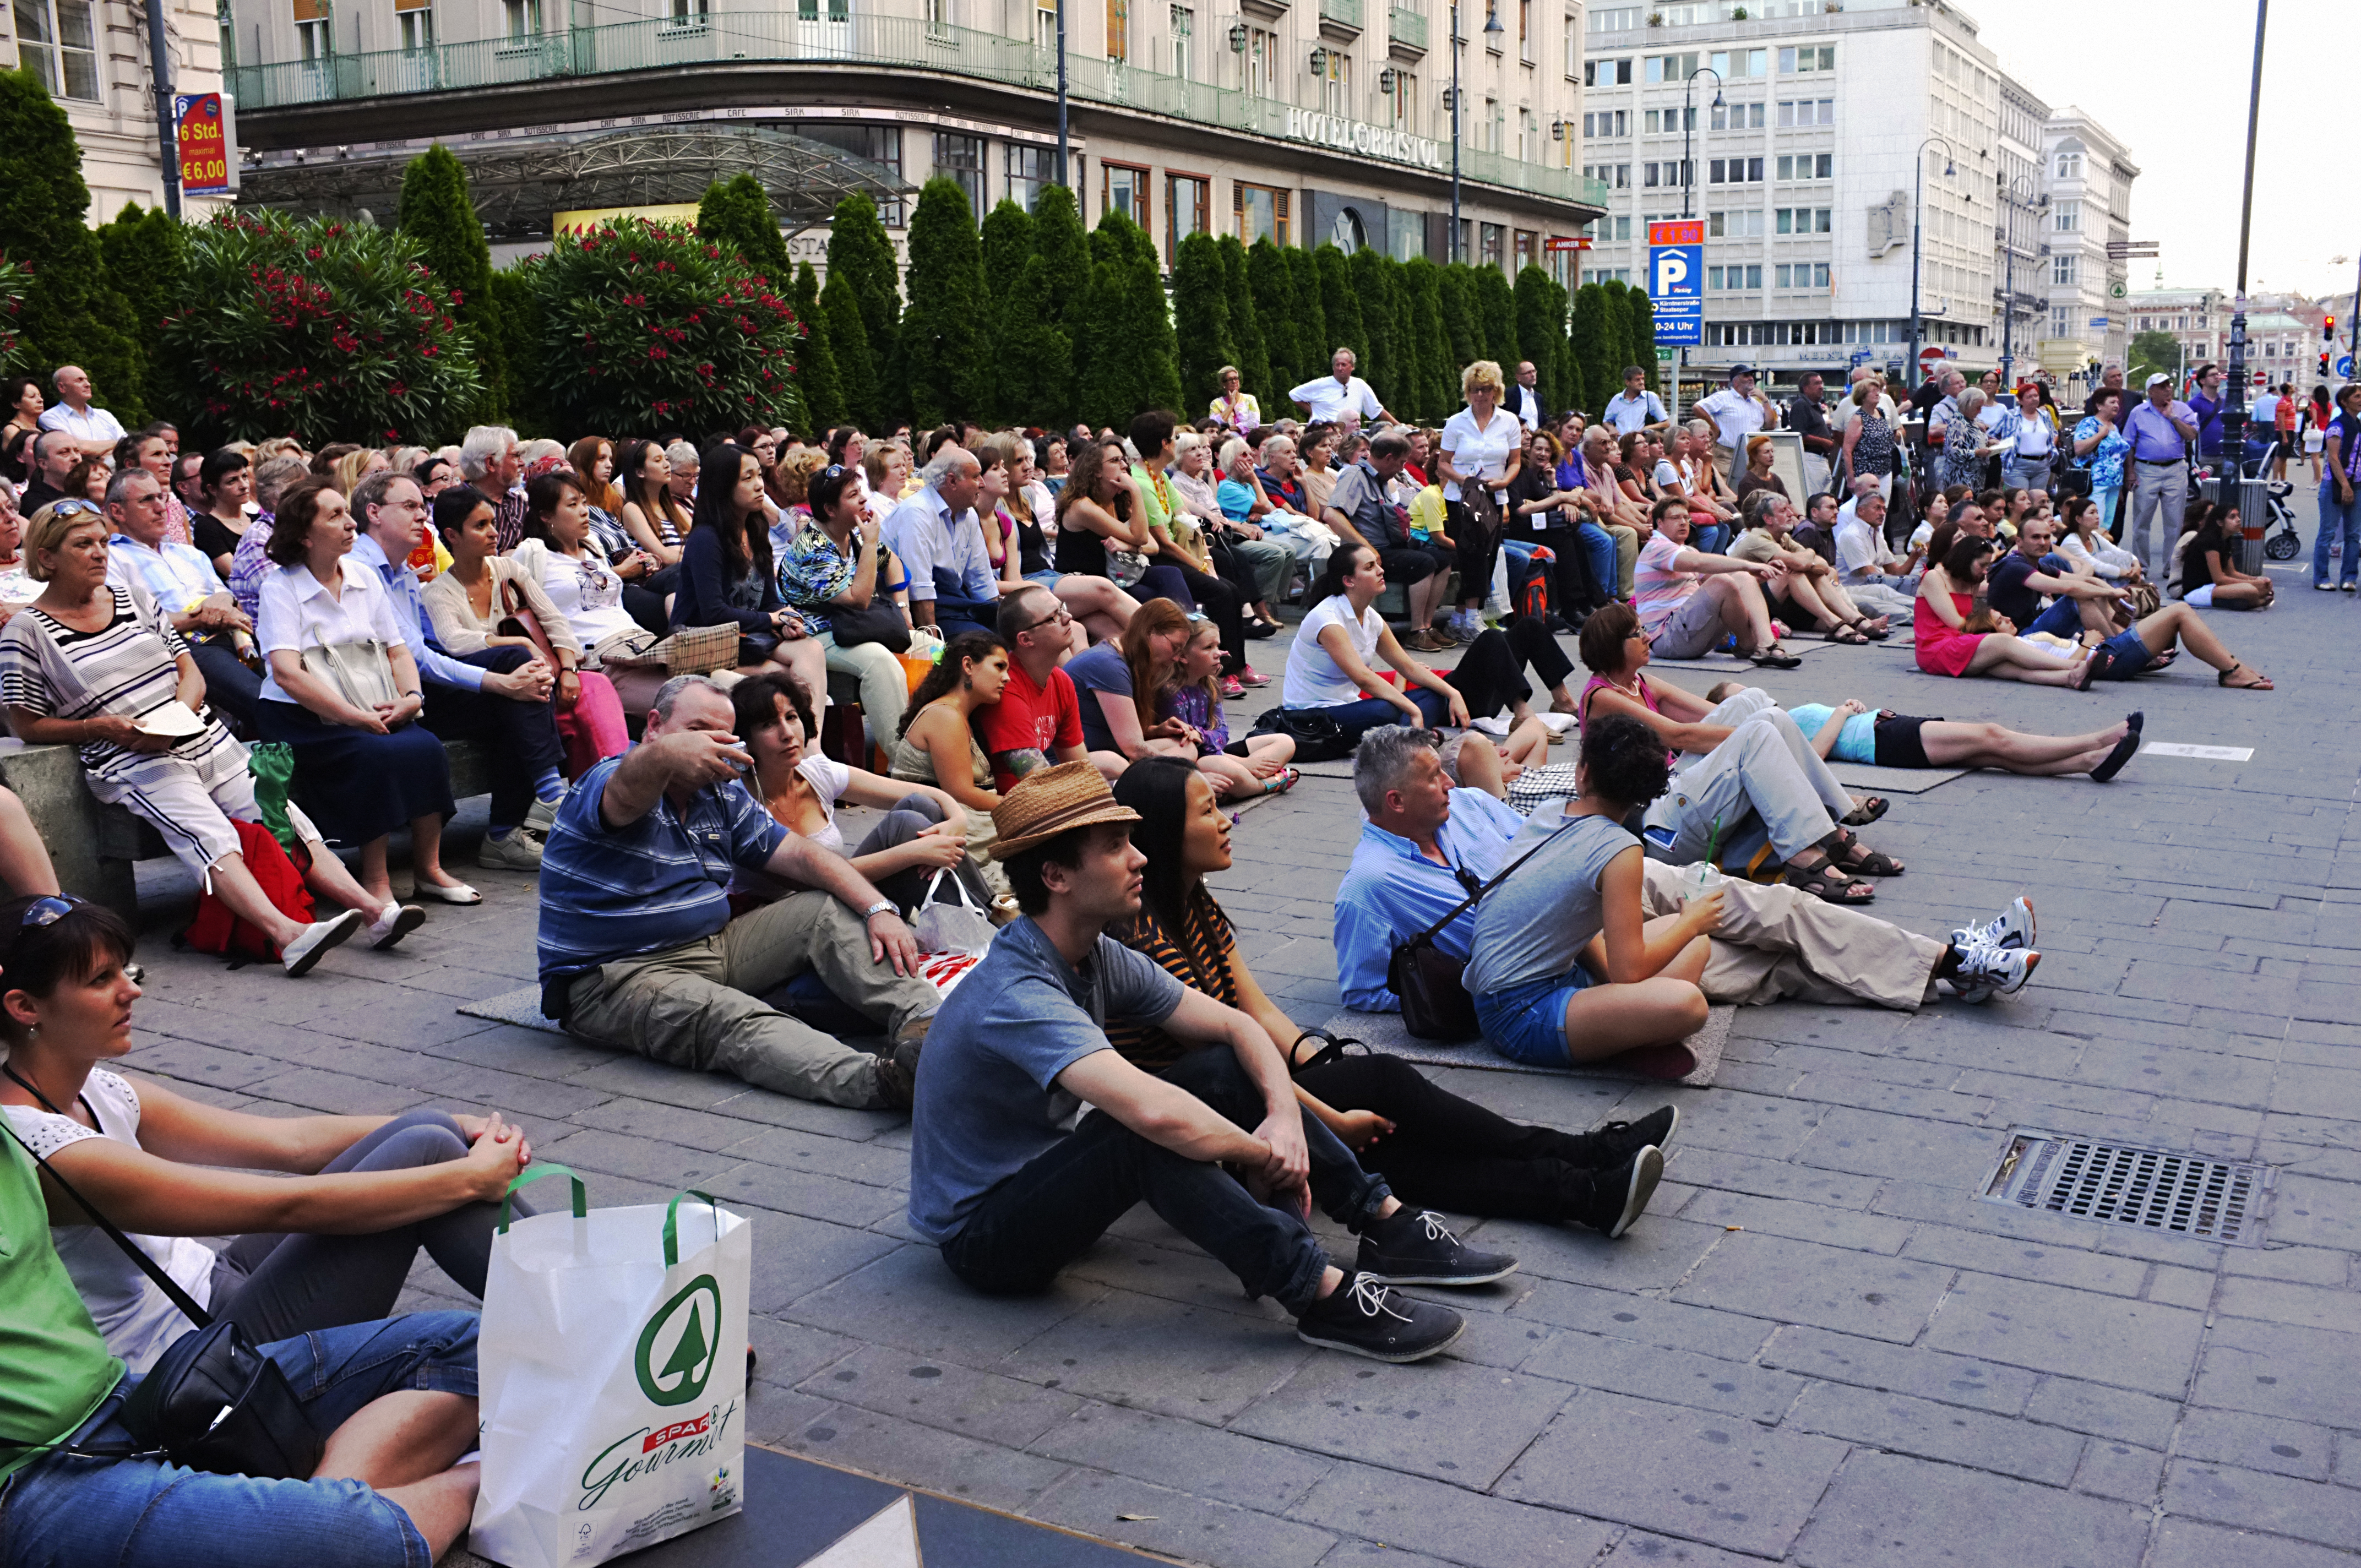
people, street, urban, crowd, fujifilm, vienna, x100, fuji, wien, finepixx100